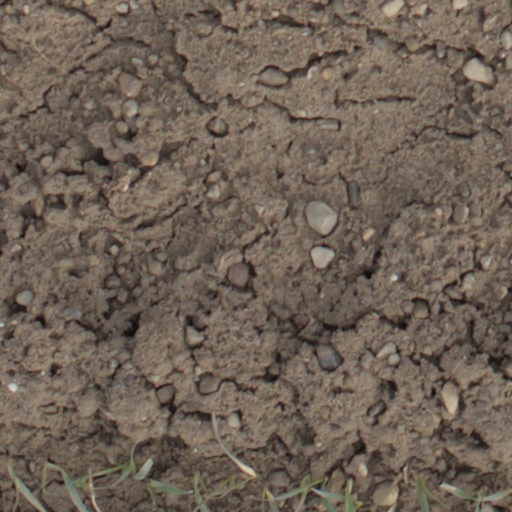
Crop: wheat